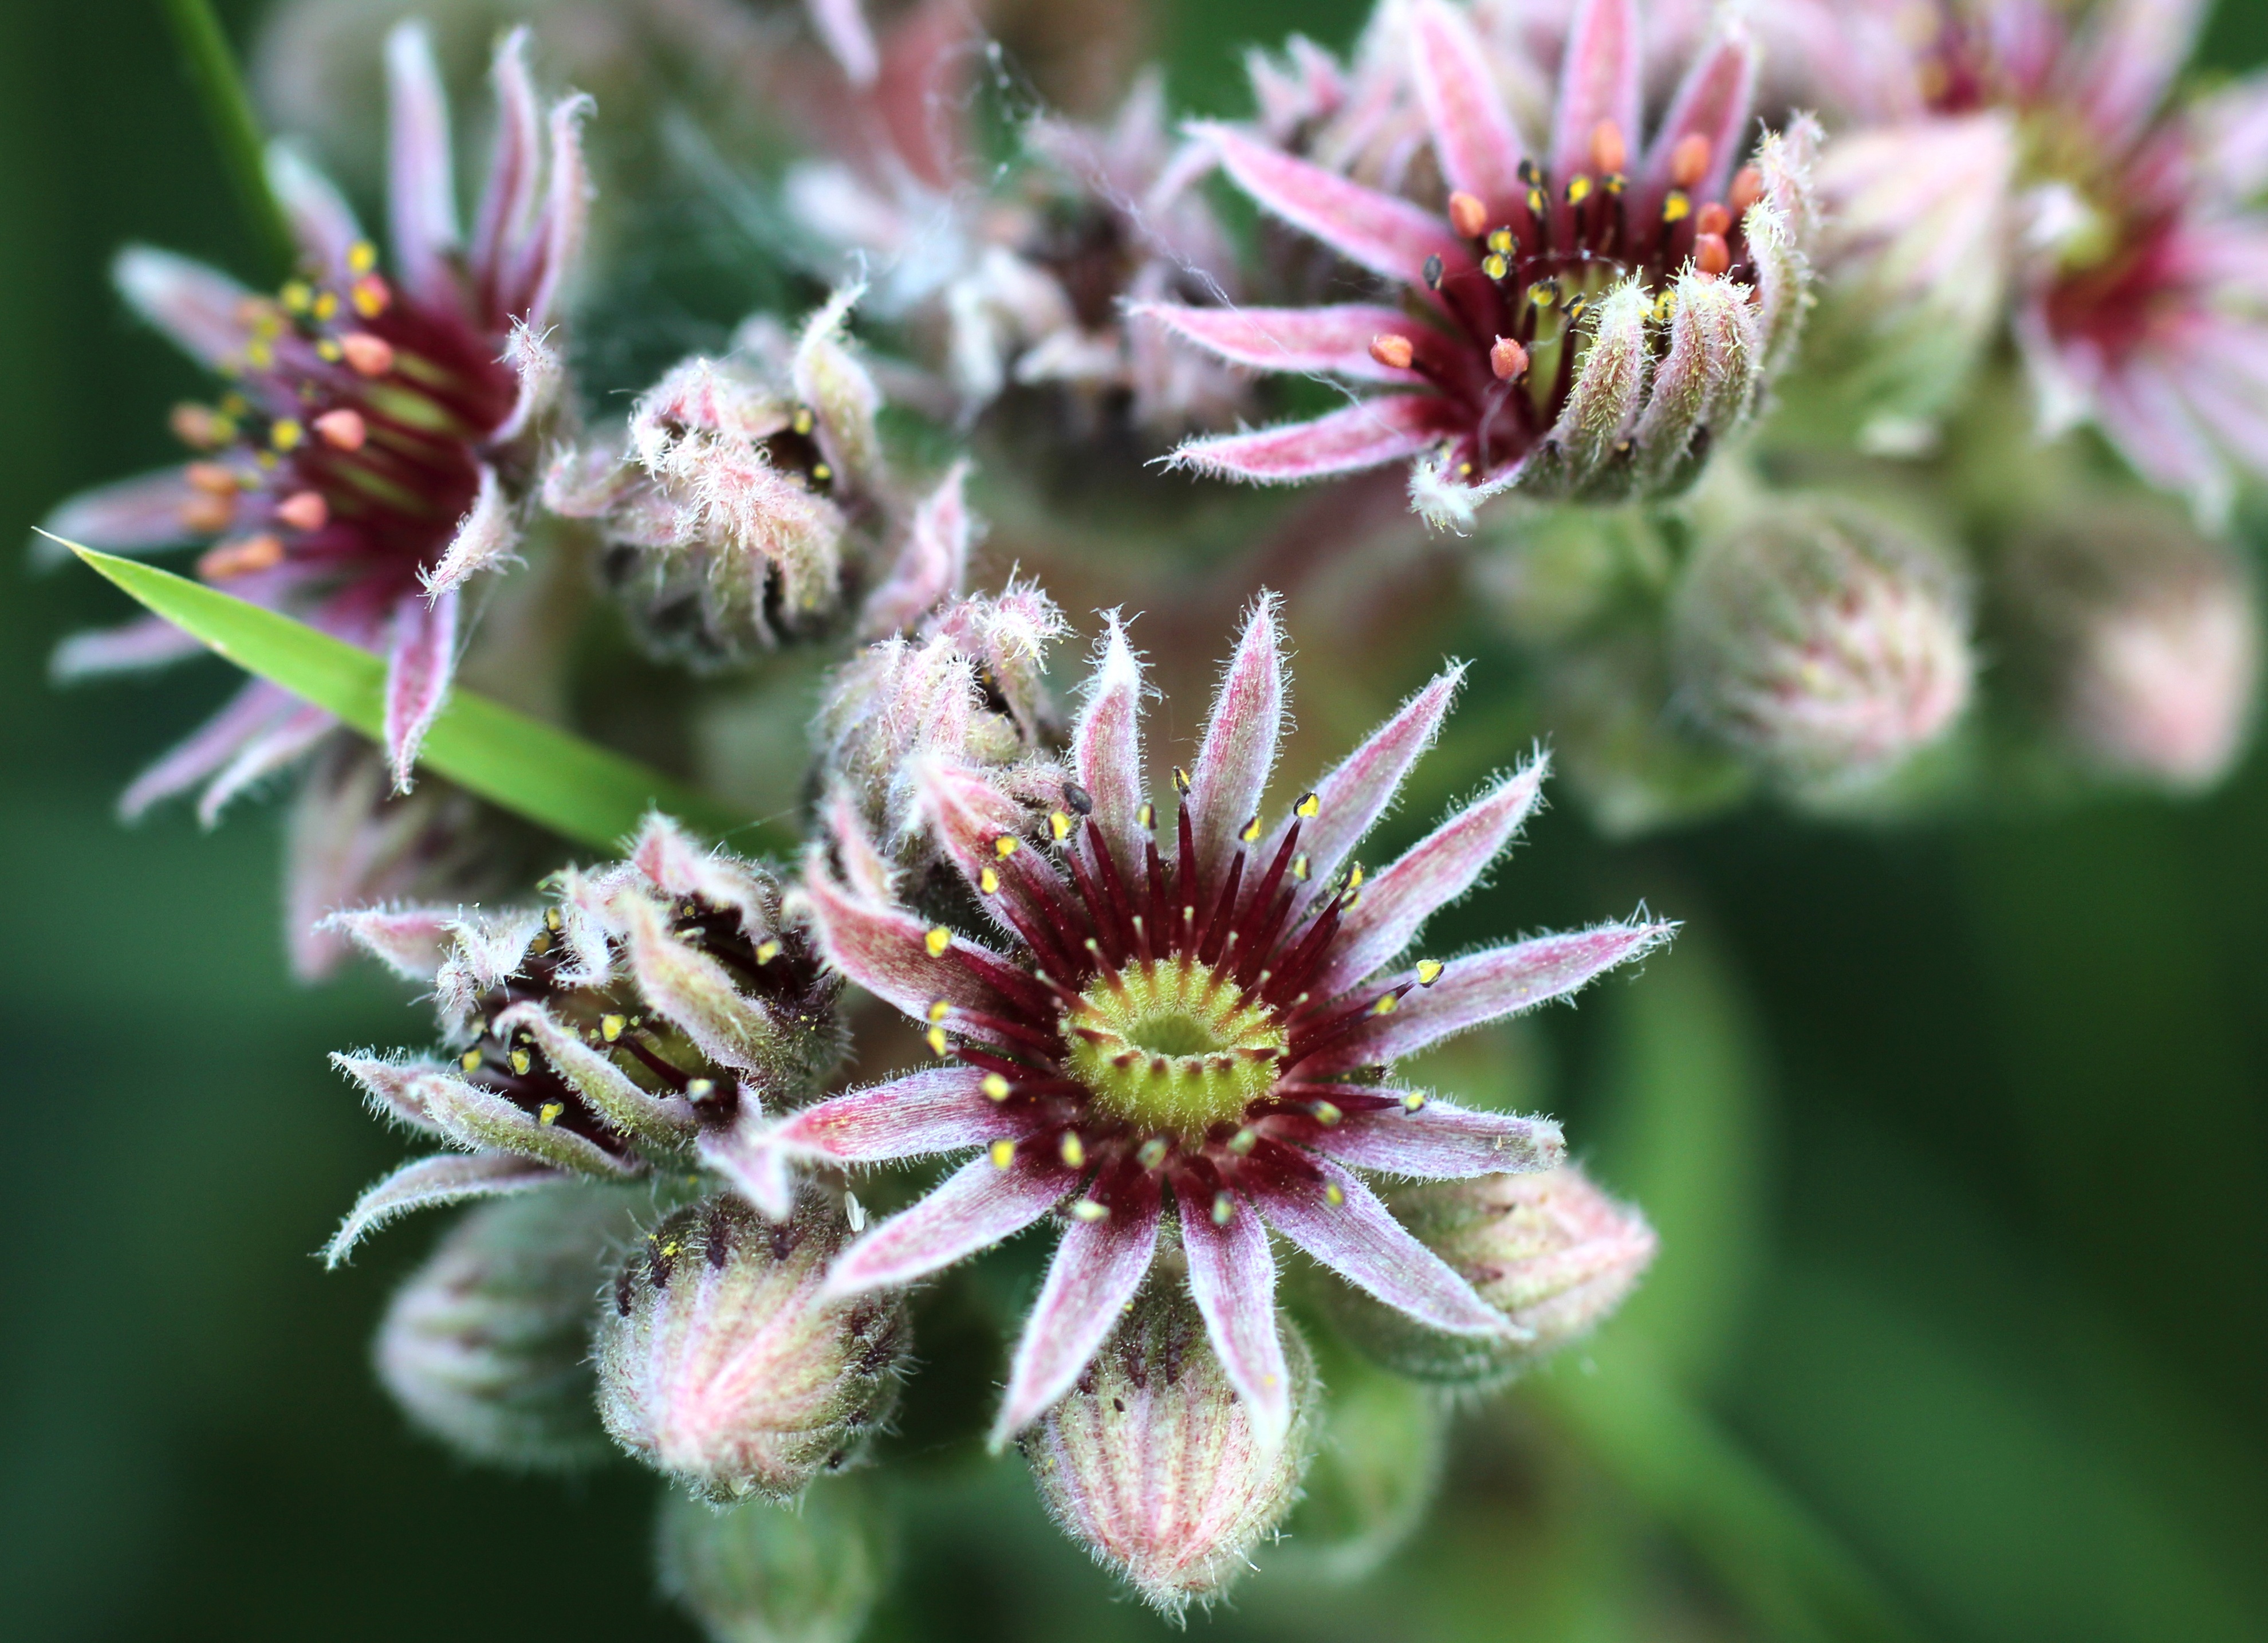
nature, blossom, plant, photography, flower, petal, botany, pink, flora, fauna, wild flower, wildflower, flowers, close up, violet, bee, nectar, public garden, macro photography, flowering plant, daisy family, houseleek, land plant